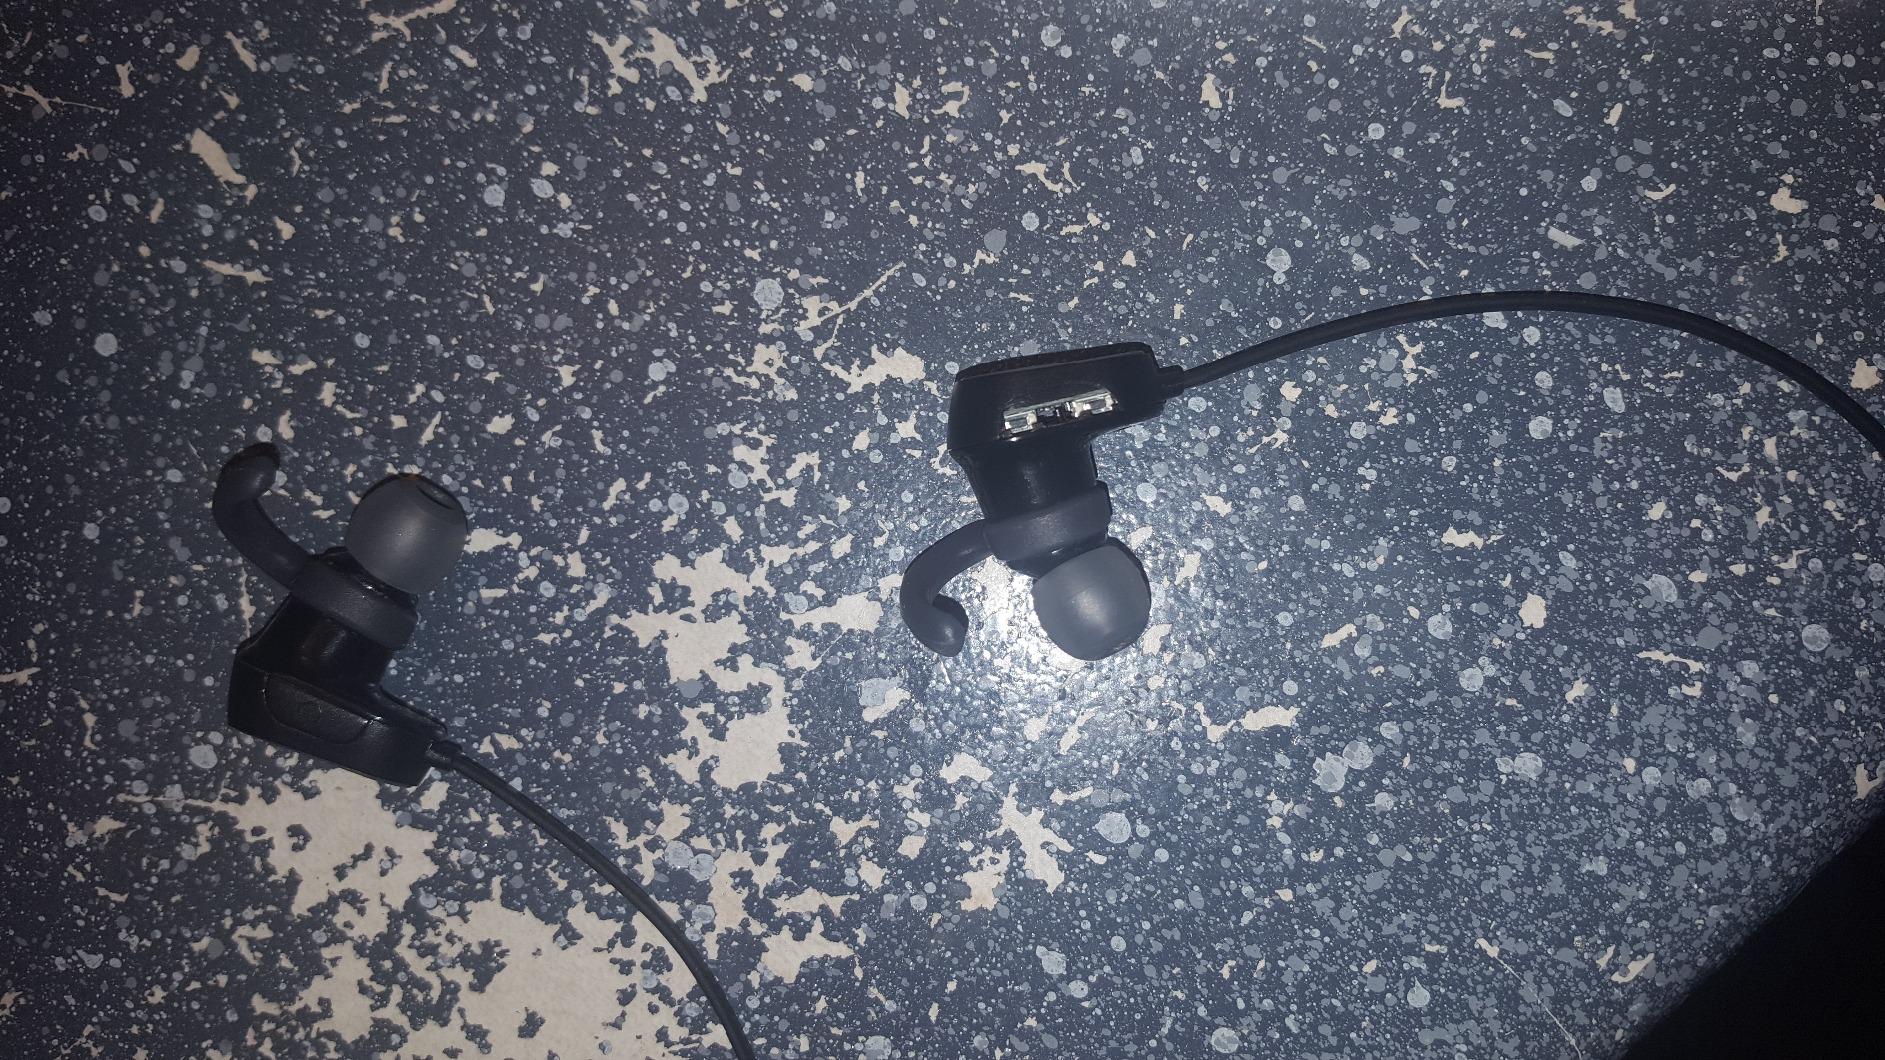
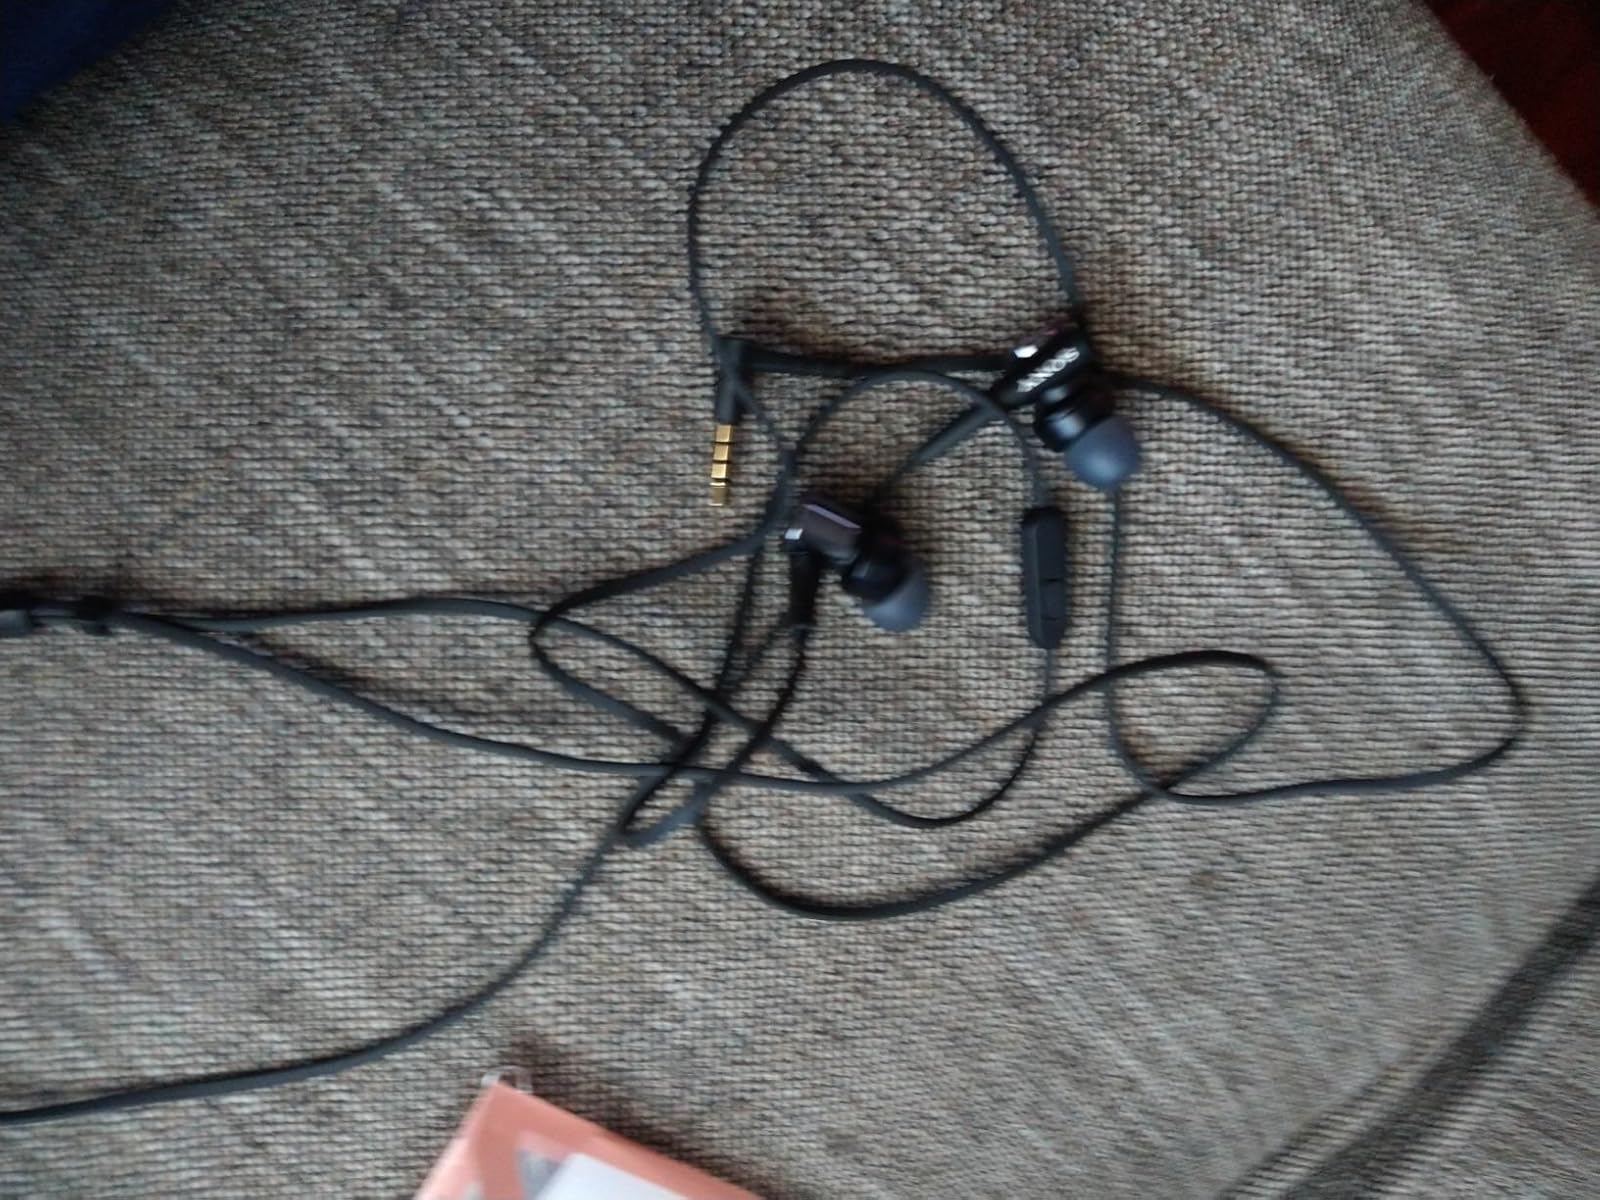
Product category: headphones
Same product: no